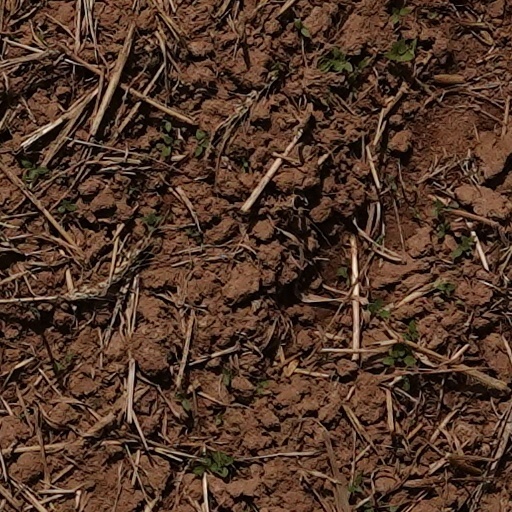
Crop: wheat